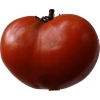
Label: tomato